Honduran art

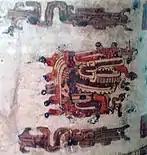
Vessel from Los Naranjos archeological park

They oldest presence of artistic pieces we can locate is with the arrival of migrations of human groups, hunters and gatherers who arrived at the isthmus at the end of the last ice age. Some evidence of the oldest presence of artistic expressions in Honduras that we have in Honduran soil are the region of La Esperanza in the department of Intibucá, La Cueva del Gigante in La Paz and the Footprints of Juan.